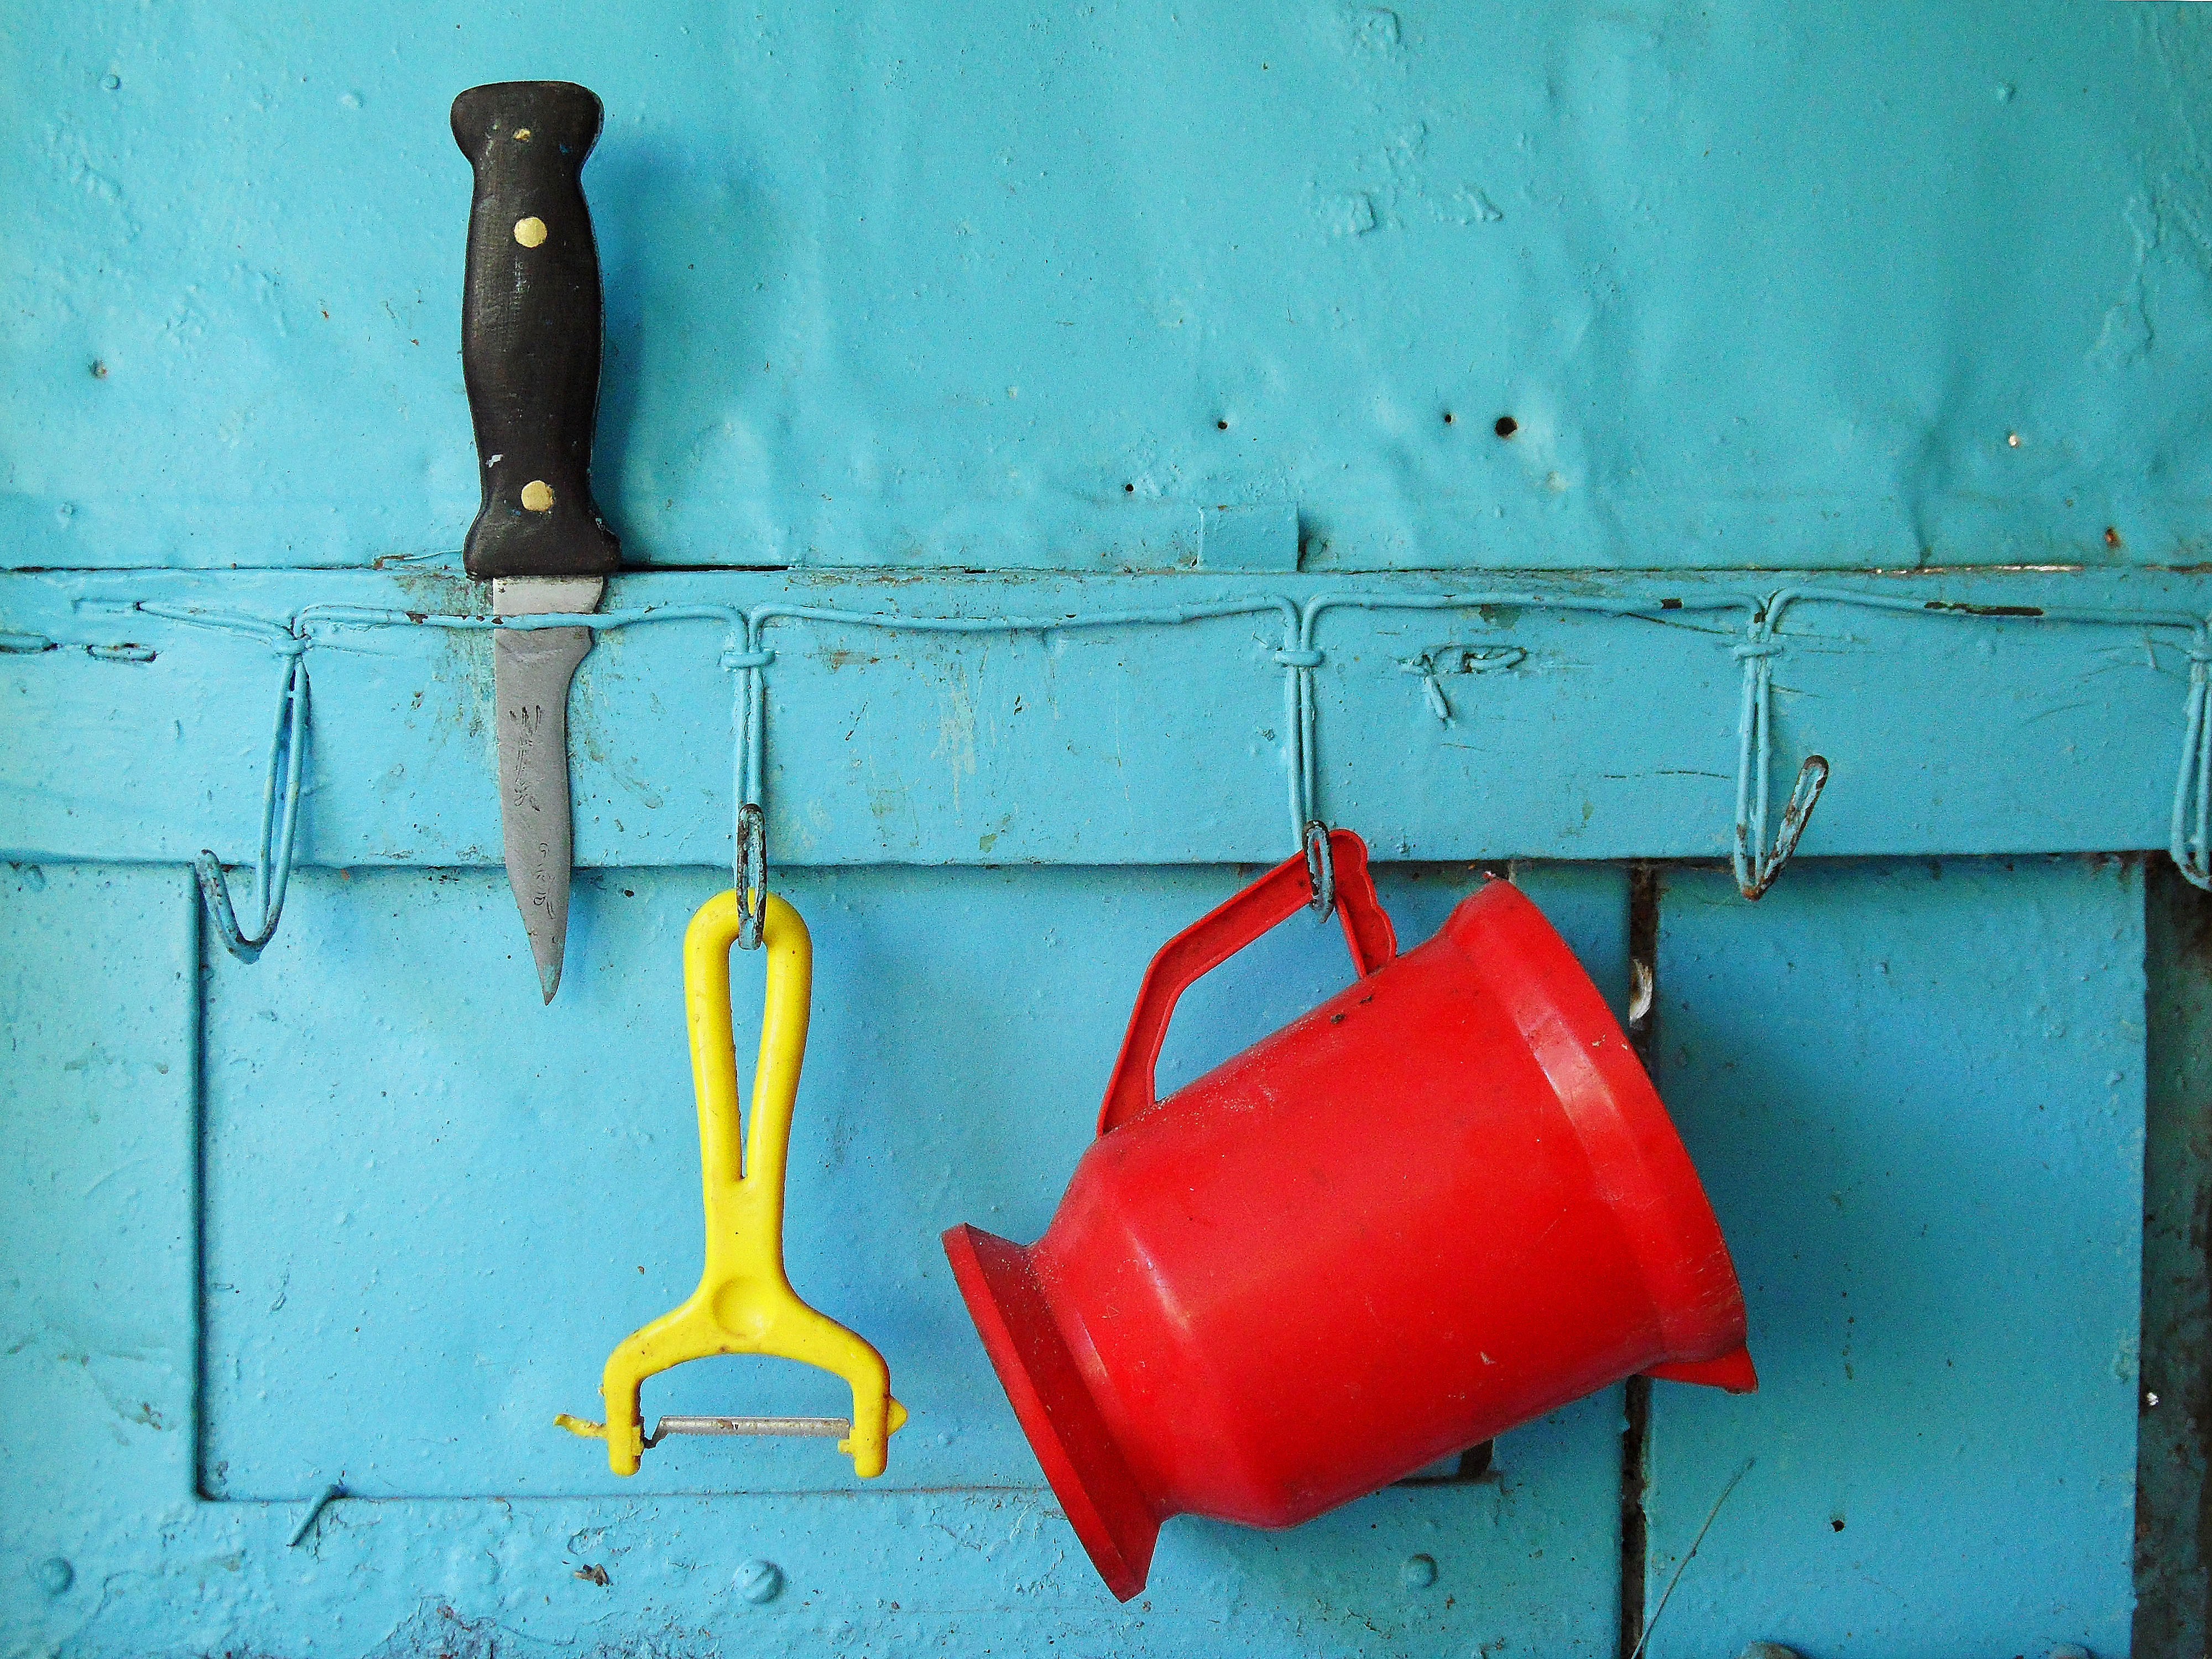
nature, green, red, color, kitchen, blue, knife, peel, vegetale, tools, blade, campaign, potato peeler, azienda agricola